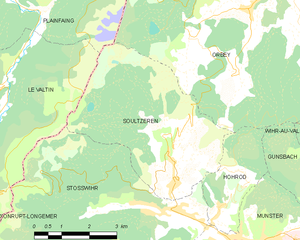
Carte des communes françaises